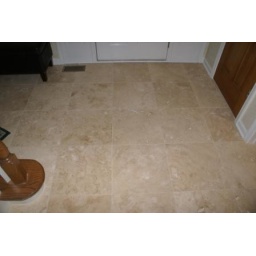
floor by front door